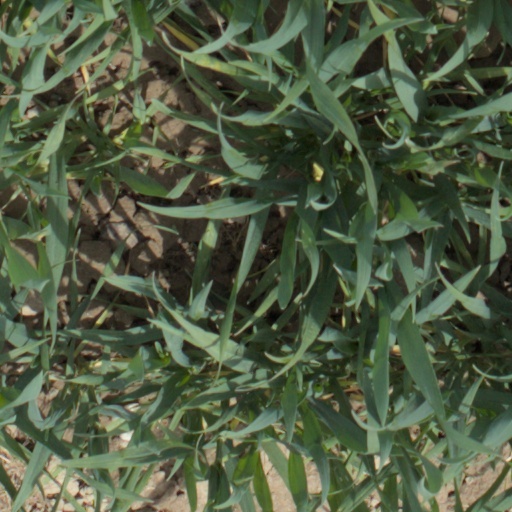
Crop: wheat